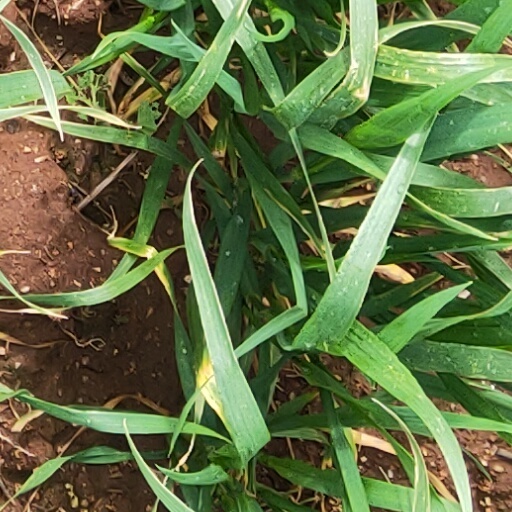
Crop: wheat